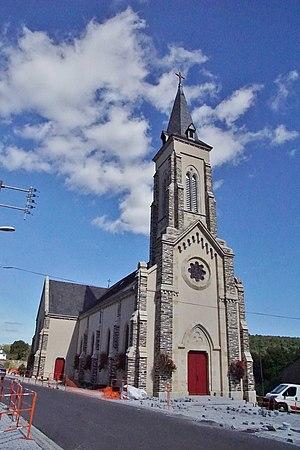
Église Saint Congard de Saint-Congard (56).
La liste des églises du Morbihan recense de manière exhaustive les églises situées dans le département français du Morbihan. Il est fait état des diverses protections dont elles peuvent bénéficier, et notamment les inscriptions et classements au titre des monuments historiques.
Saint-Congard [sɛ̃ kɔ̃gaʁ] est une commune française, située dans le département du Morbihan en région Bretagne.